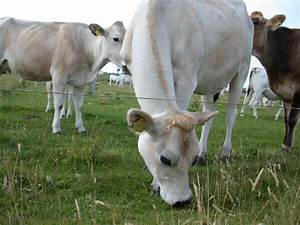
Label: cow